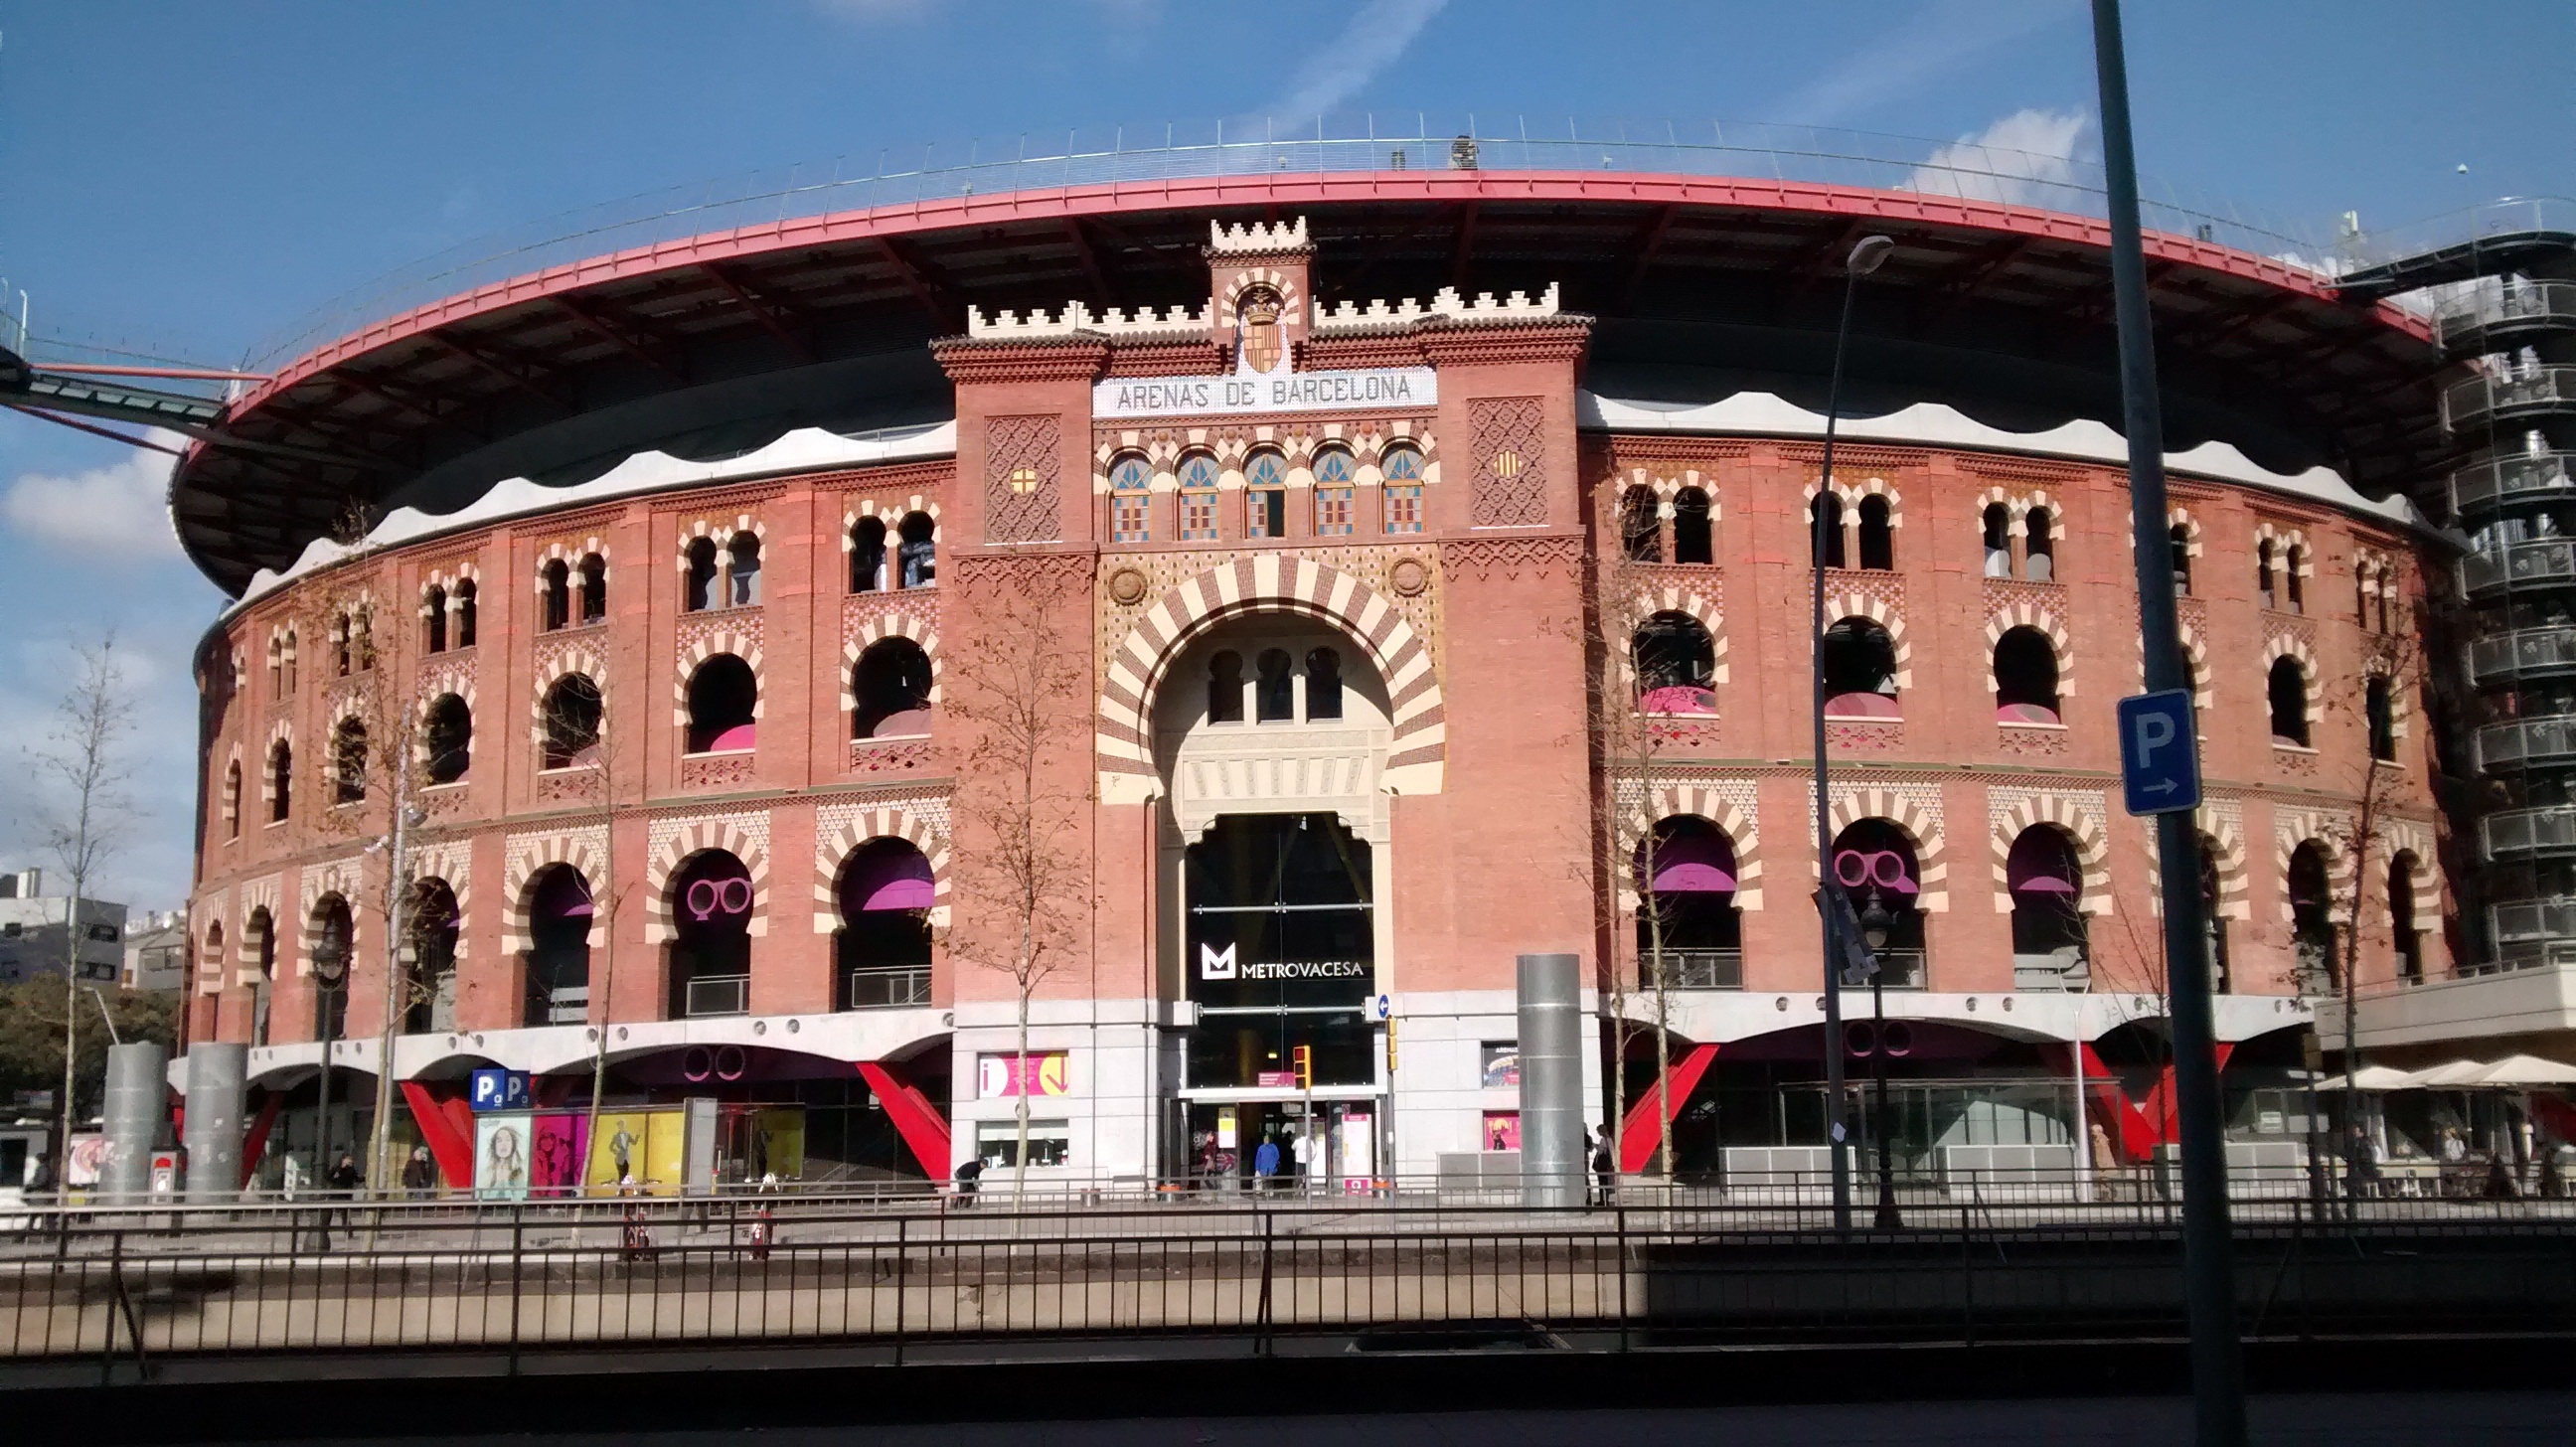
architecture, structure, sport, city, cityscape, downtown, opera house, plaza, landmark, facade, barcelona, stadium, town square, bullring, entertainment, matador, bull fighting, urban area, human settlement, sport venue